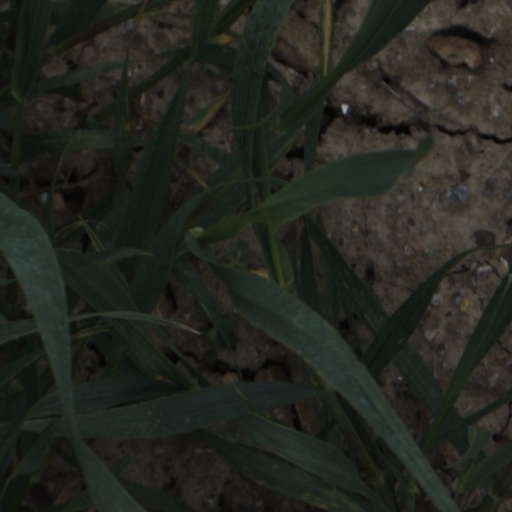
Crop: wheat